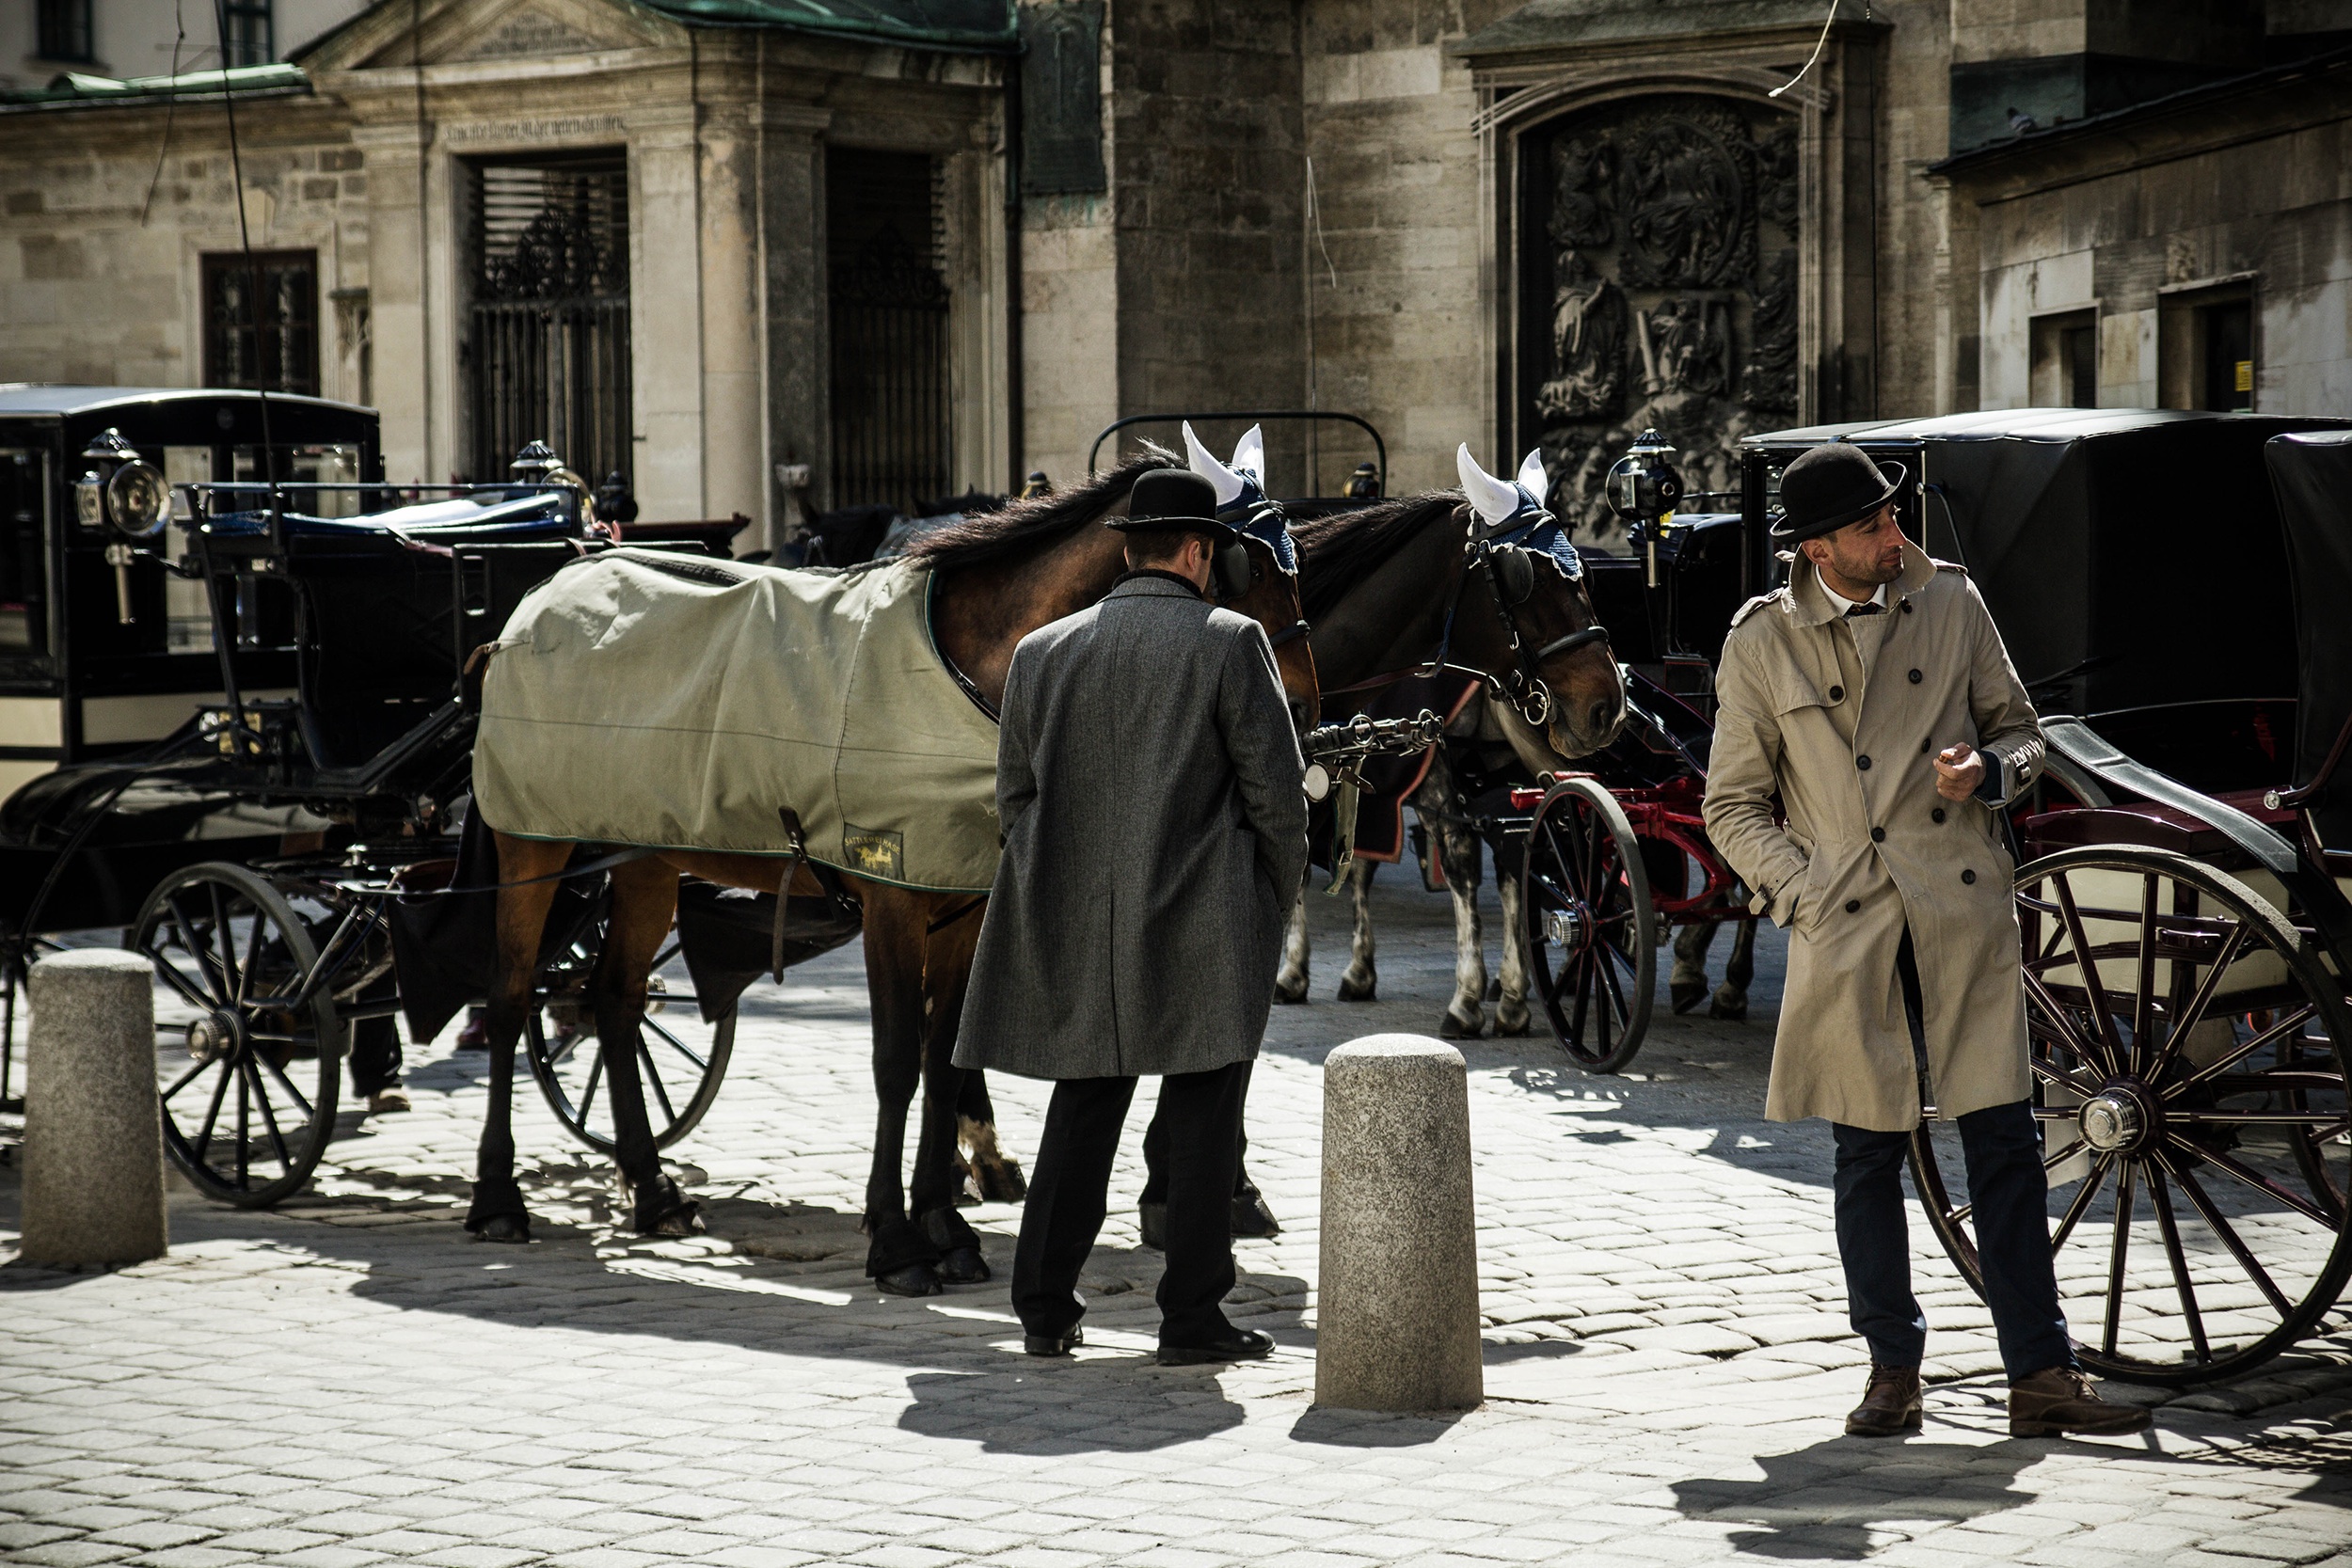
road, street, vehicle, carriage, horse and buggy